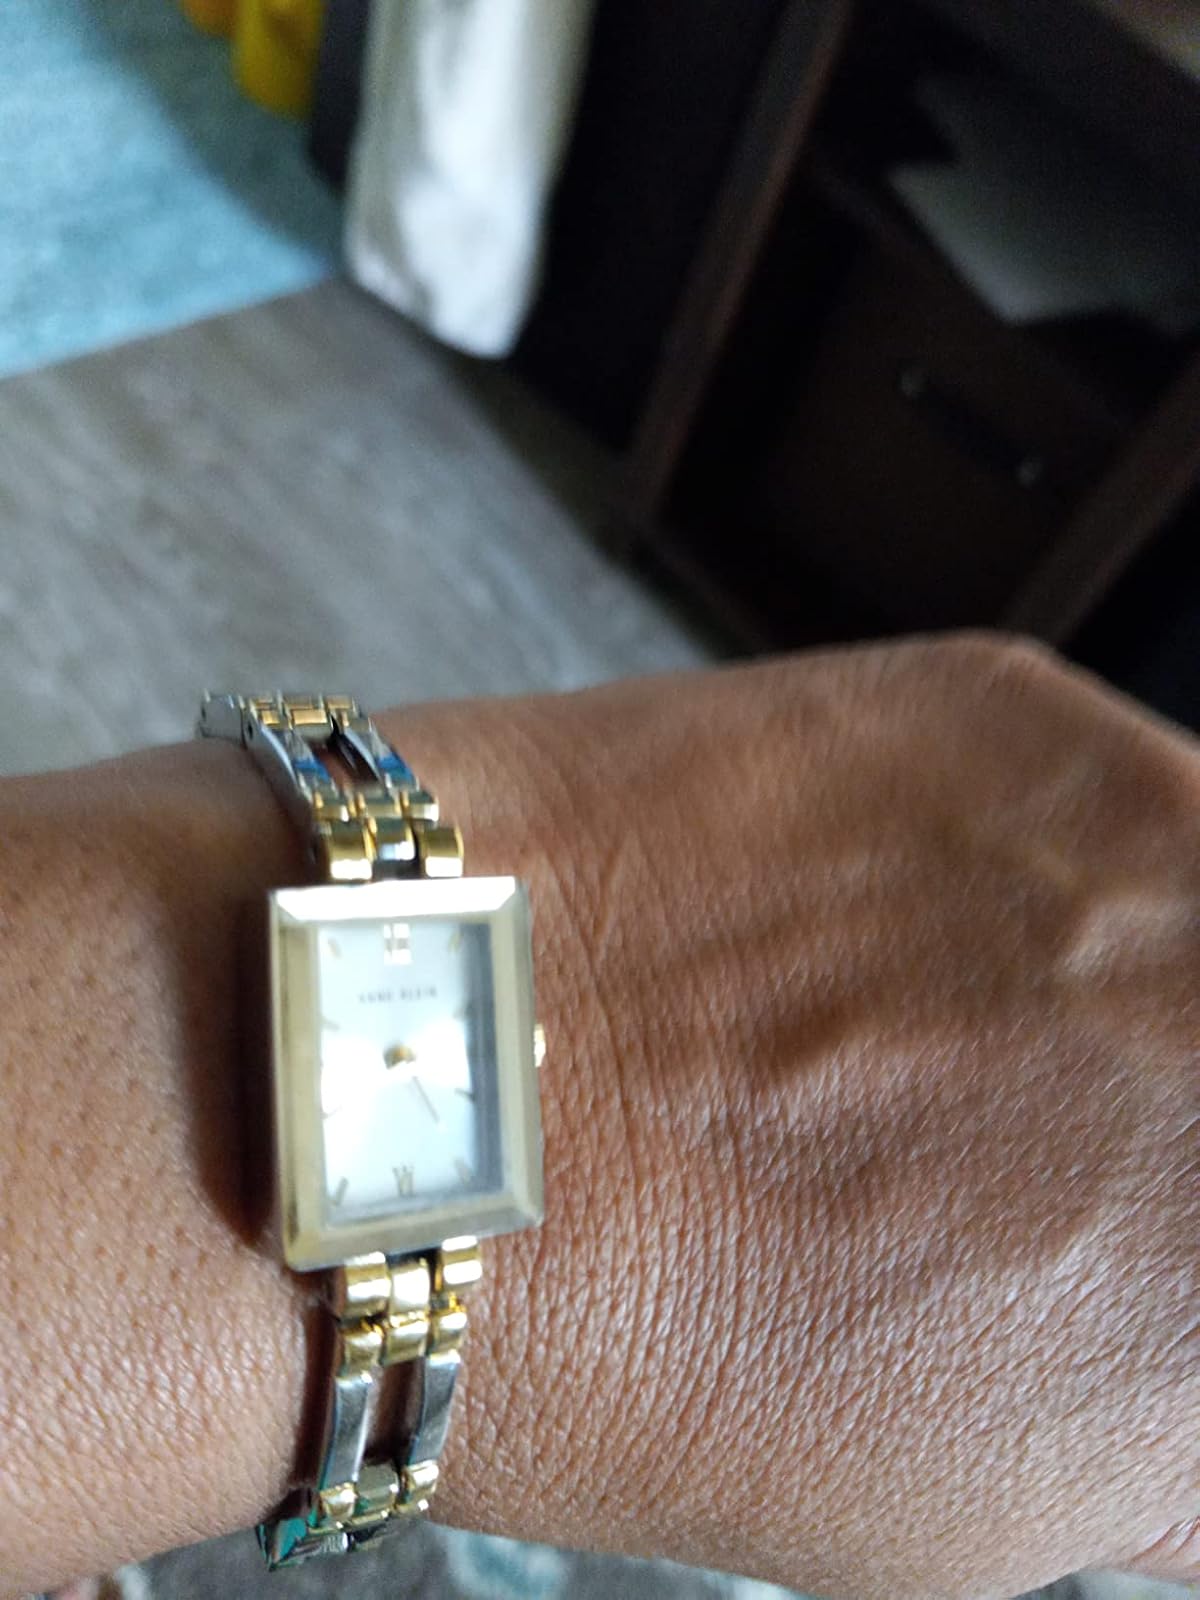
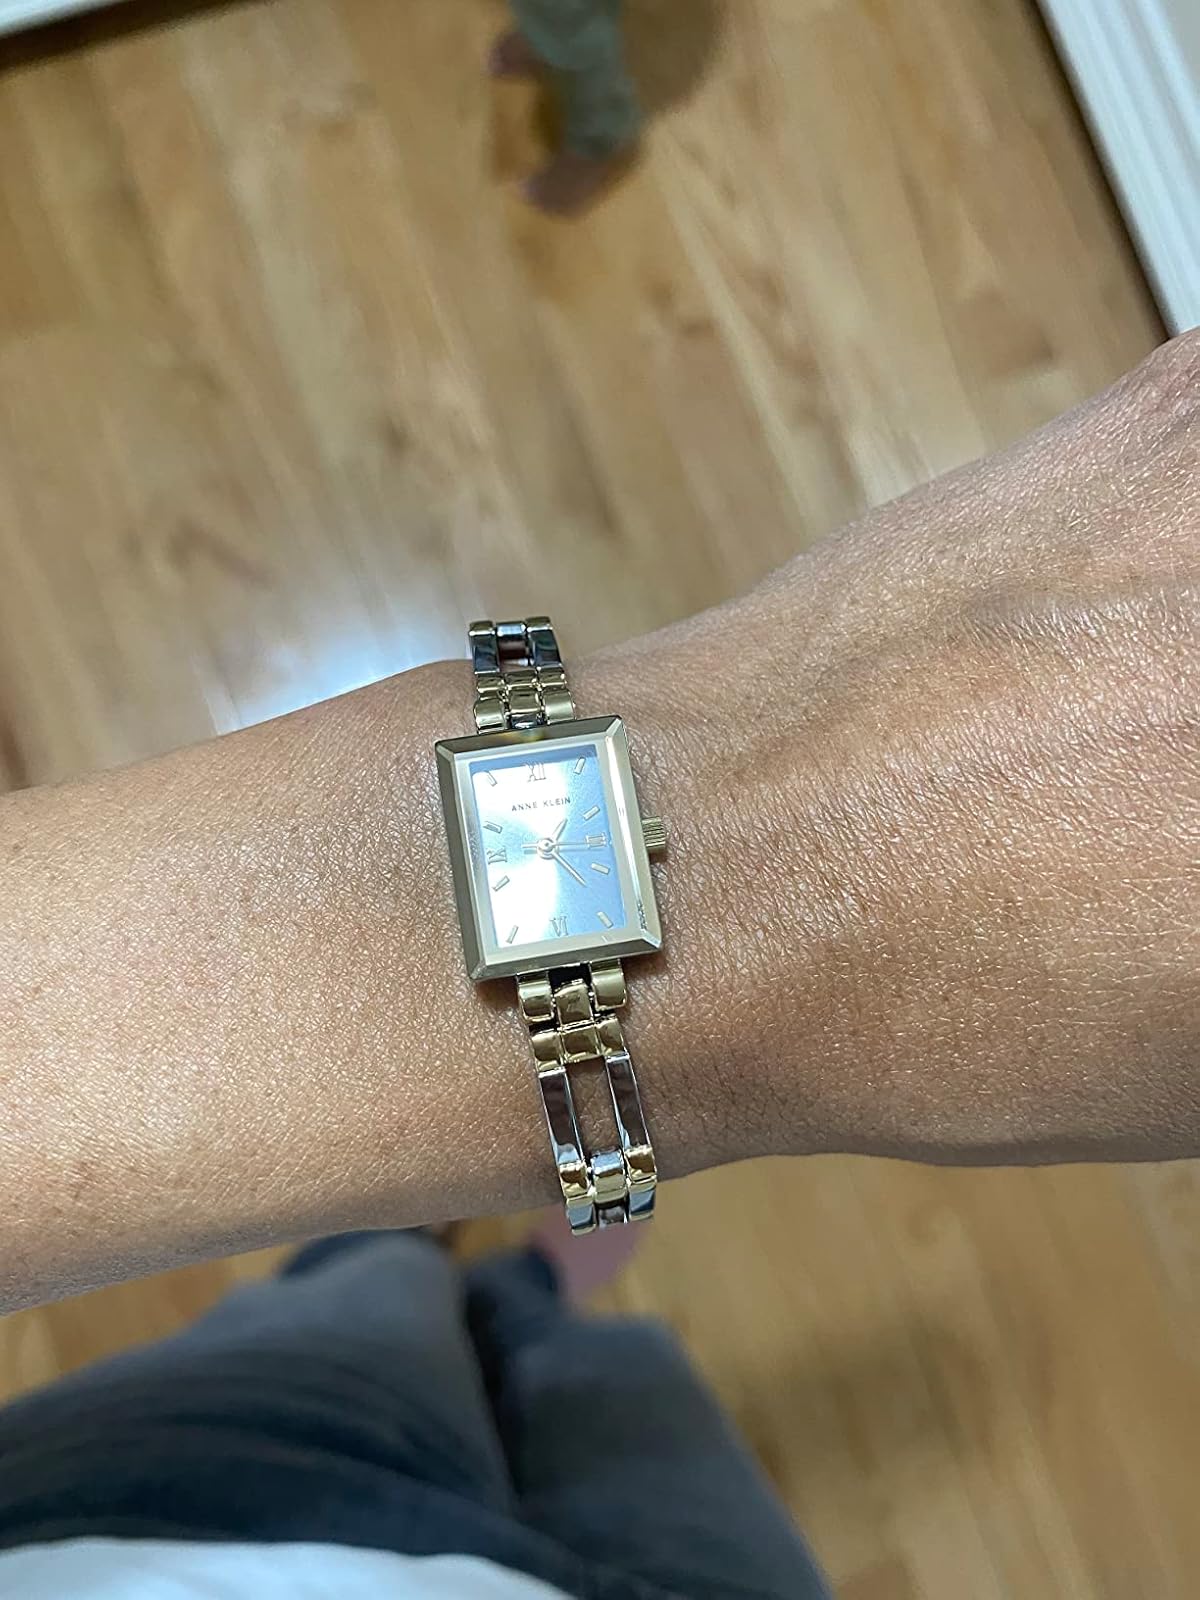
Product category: accessories_watch
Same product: yes